Battle of Syrjäntaka

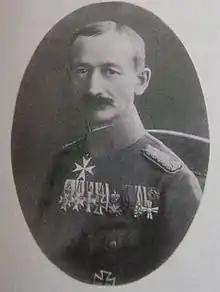
The German major Godert von Reden

Battle of Syrjäntaka was a 1918 Finnish Civil War battle fought on 28–29 April in Syrjäntaka, Tuulos, between the German Baltic Sea Division and the Finnish Red Guards. Thousands of Red refugees were fleeing east, while they were blocked by a small unit of Germans at a highway crossing in the small village of Syrjäntaka. After hours of desperate fighting, the Reds managed to break through and continue their journey. The Battle of Syrjäntaka and the preceding battle in Hauho were the only battles the Germans lost during their one-month military campaign in Finland. They were also the last Red victories of the 1918 civil war. The battle itself was totally unnecessary. It had no effect on the result of the war and neither side gained anything as the fleeing Reds were captured only a couple of days later.